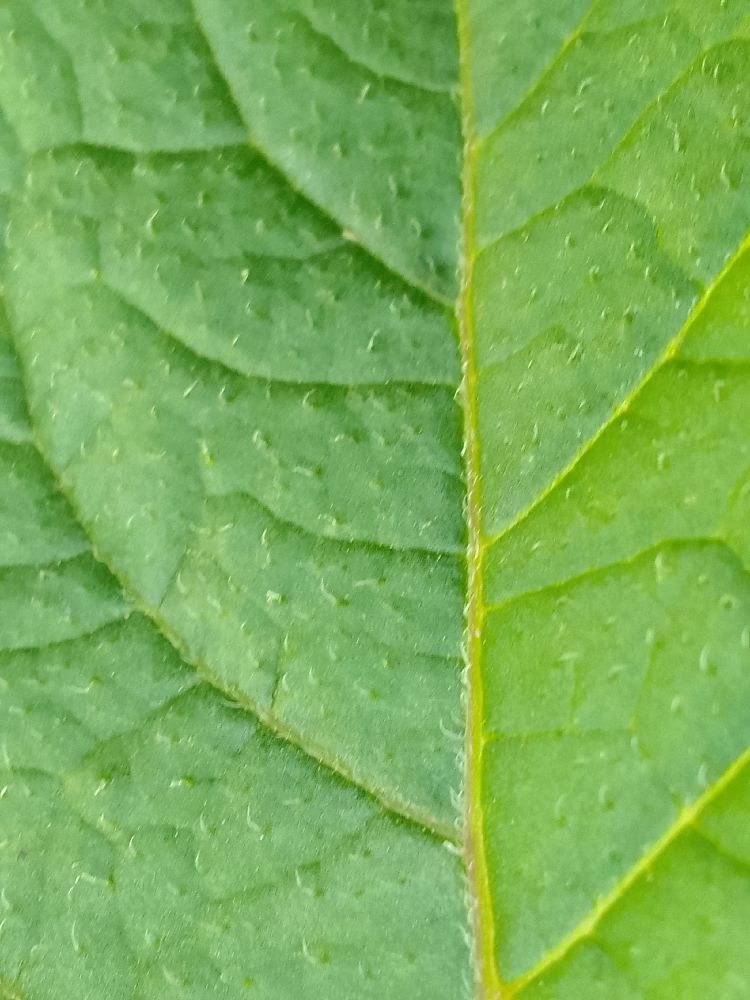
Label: Healthy